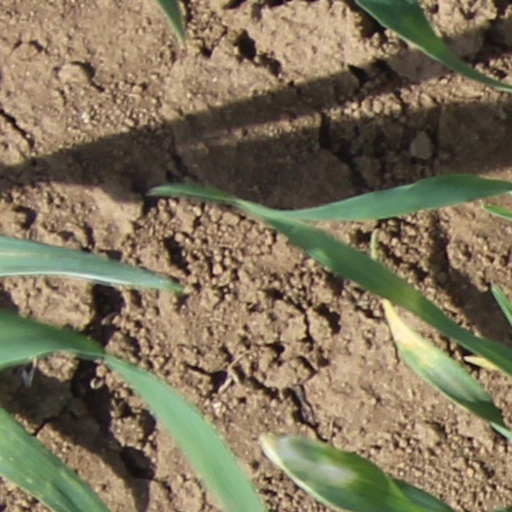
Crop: wheat